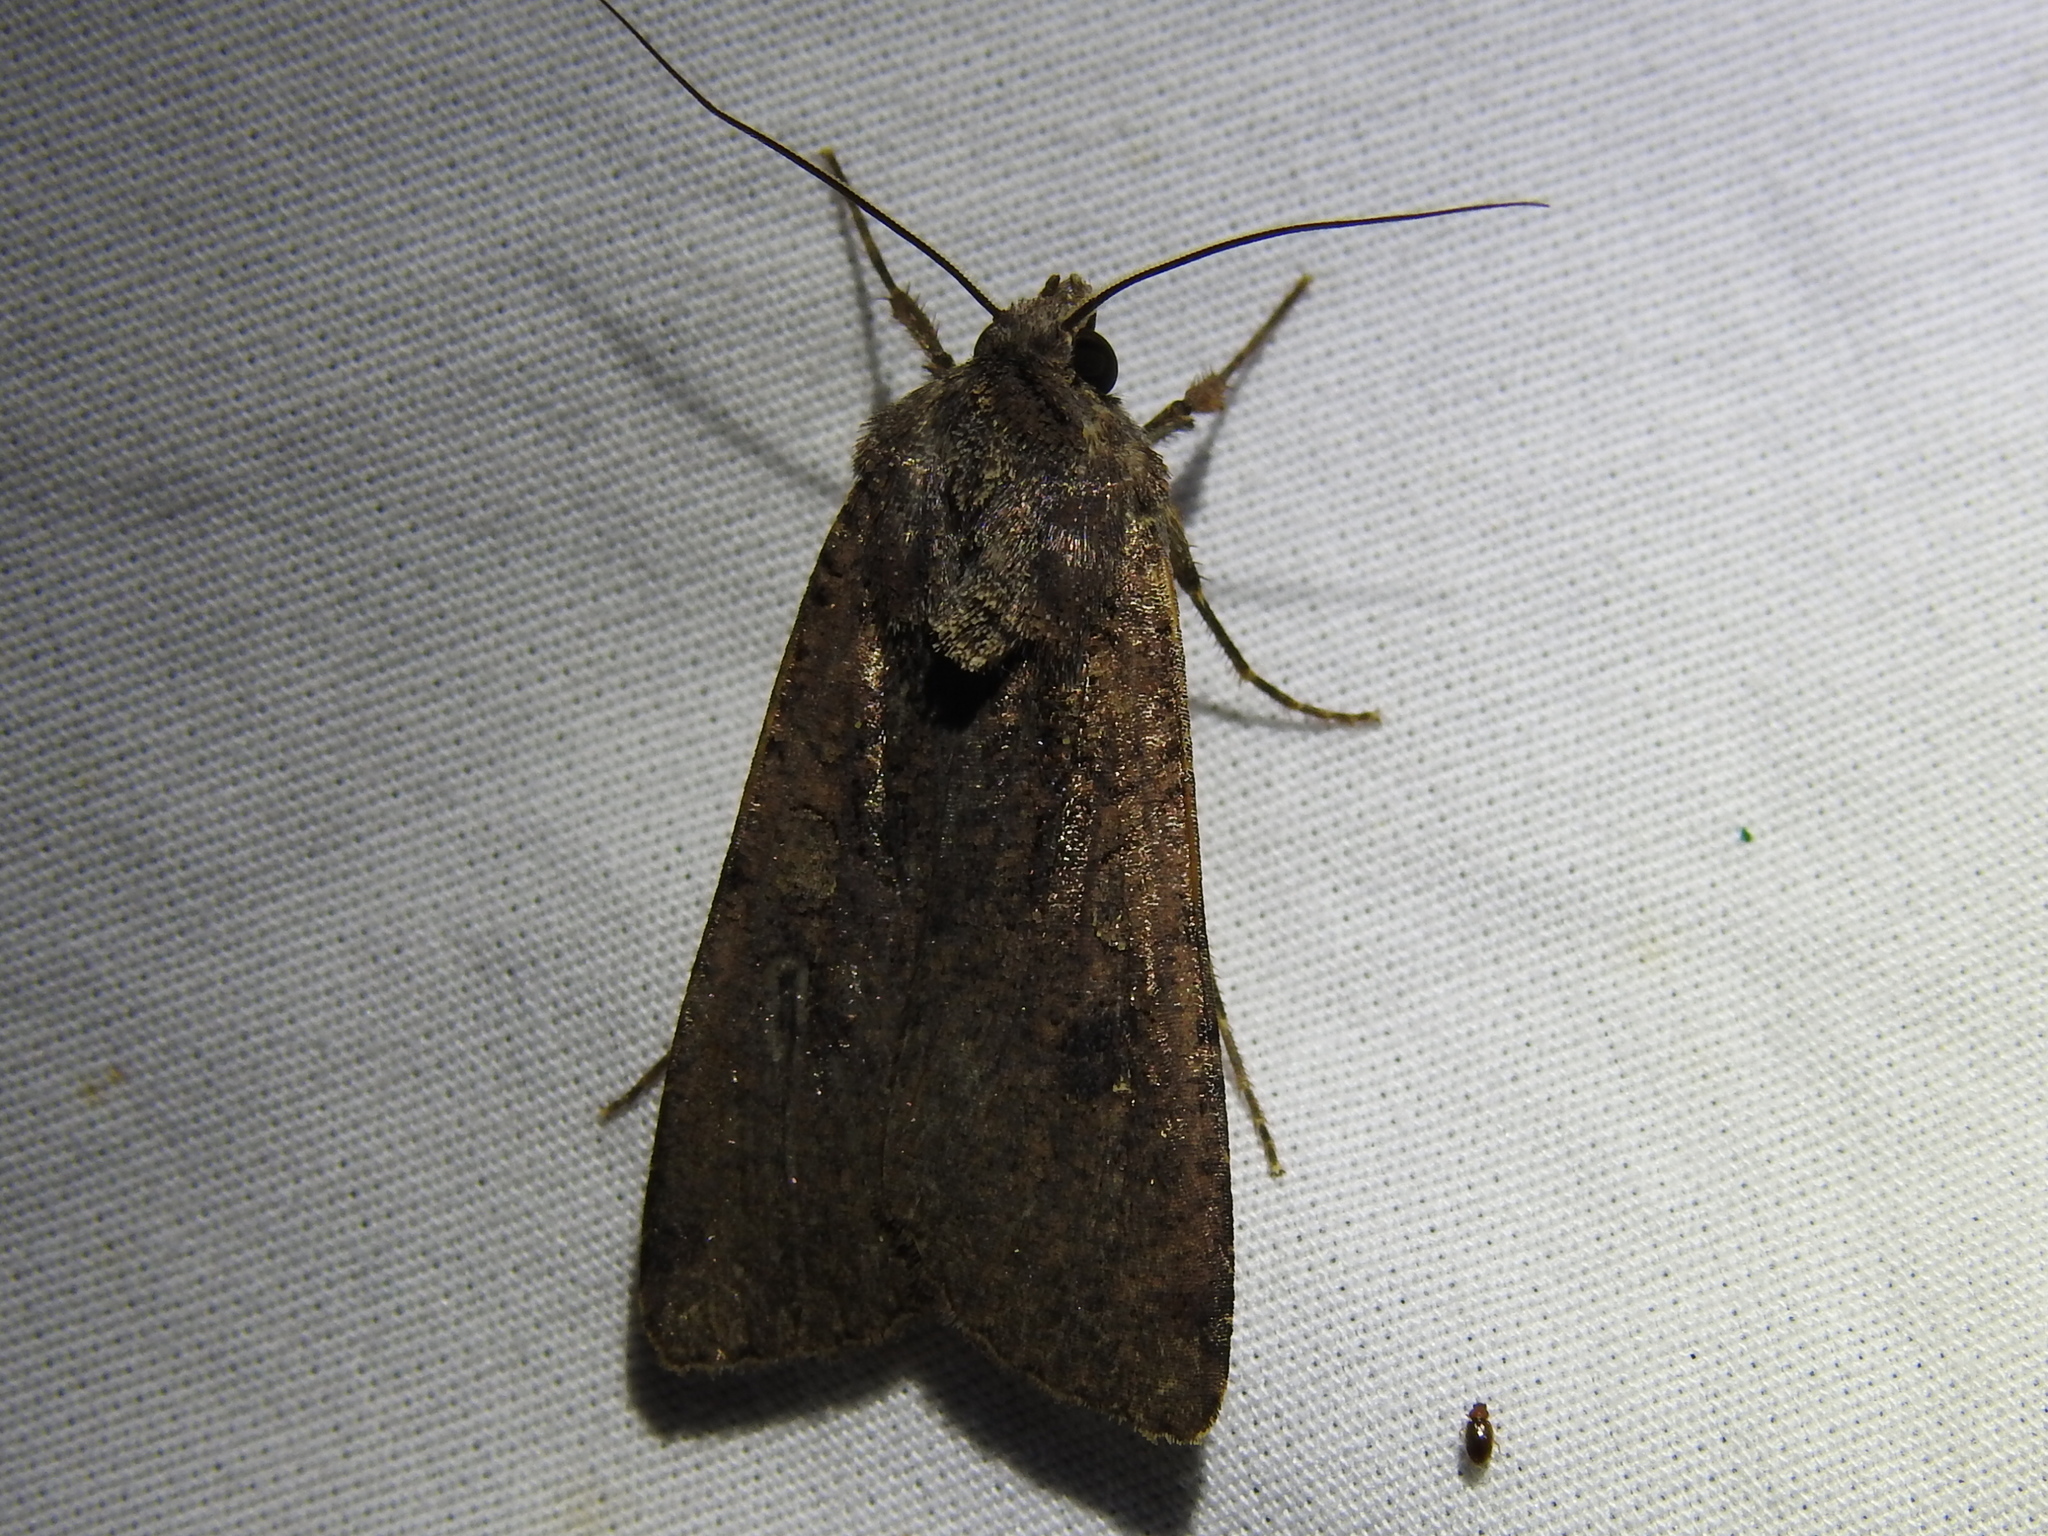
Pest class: cutworms